Los Angeles

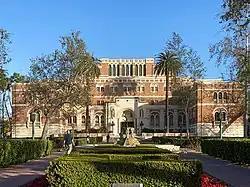
University of Southern California

The Los Angeles Public Library system operates 72 public libraries in the city. Enclaves of unincorporated areas are served by branches of the County of Los Angeles Public Library, many of which are within walking distance to residents.